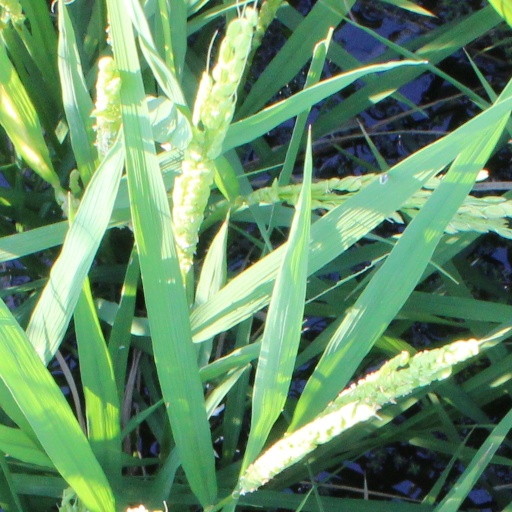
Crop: rice